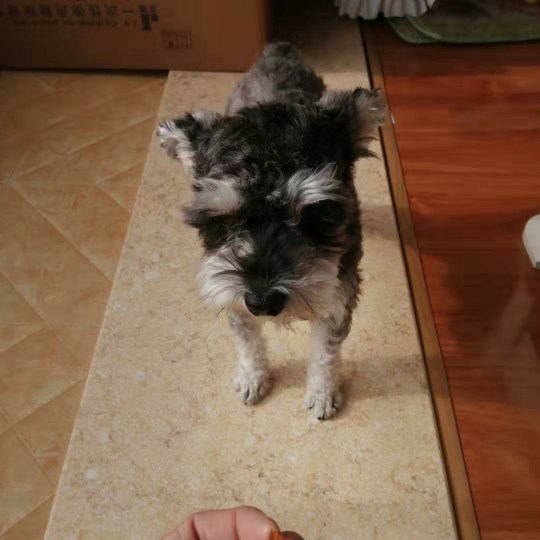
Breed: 2342-n000102-miniature_schnauzer